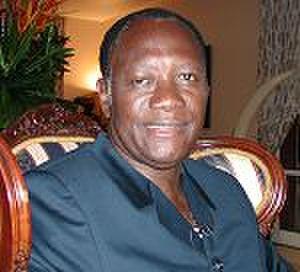
Le cinquième gouvernement Daniel Kablan Duncan est le 16ᵉ gouvernement de la Seconde République ivoirienne.
Le gouvernement Amadou Gon Coulibaly II, issu du remaniement ministériel du 10 juillet 2018 de la Troisième République ivoirienne, prit fin le 4 septembre 2019. Il était composé de 36 ministres et de 5 secrétaires d'État.